Japan National Route 46

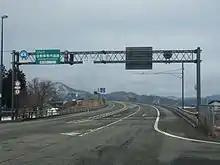
The expressway section of the highway in Semboku

National Route 46 is one of the primary east-west highways in the prefectures of Akita and Iwate and the main route between the cities of Morioka in the Iwate Prefecture's interior plains and the city of Akita on the Sea of Japan coast. It carries traffic across the Ōu Mountains that separate the two cities. The highway's eastern terminus lies at a junction with National Route 4 southeast of central Morioka. It has significant concurrencies with National Route 13 and National Route 341. A section of the highway is built to expressway standards in the city of Semboku. The highway along with National Route 13, meets its western terminus at a junction with National Route 7 to the west of central Akita. The highway has a total length of .